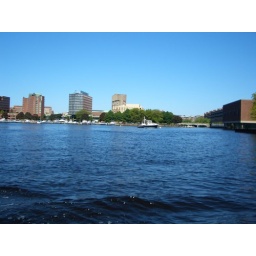
on the water in the duck